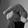
ASL letter: Q